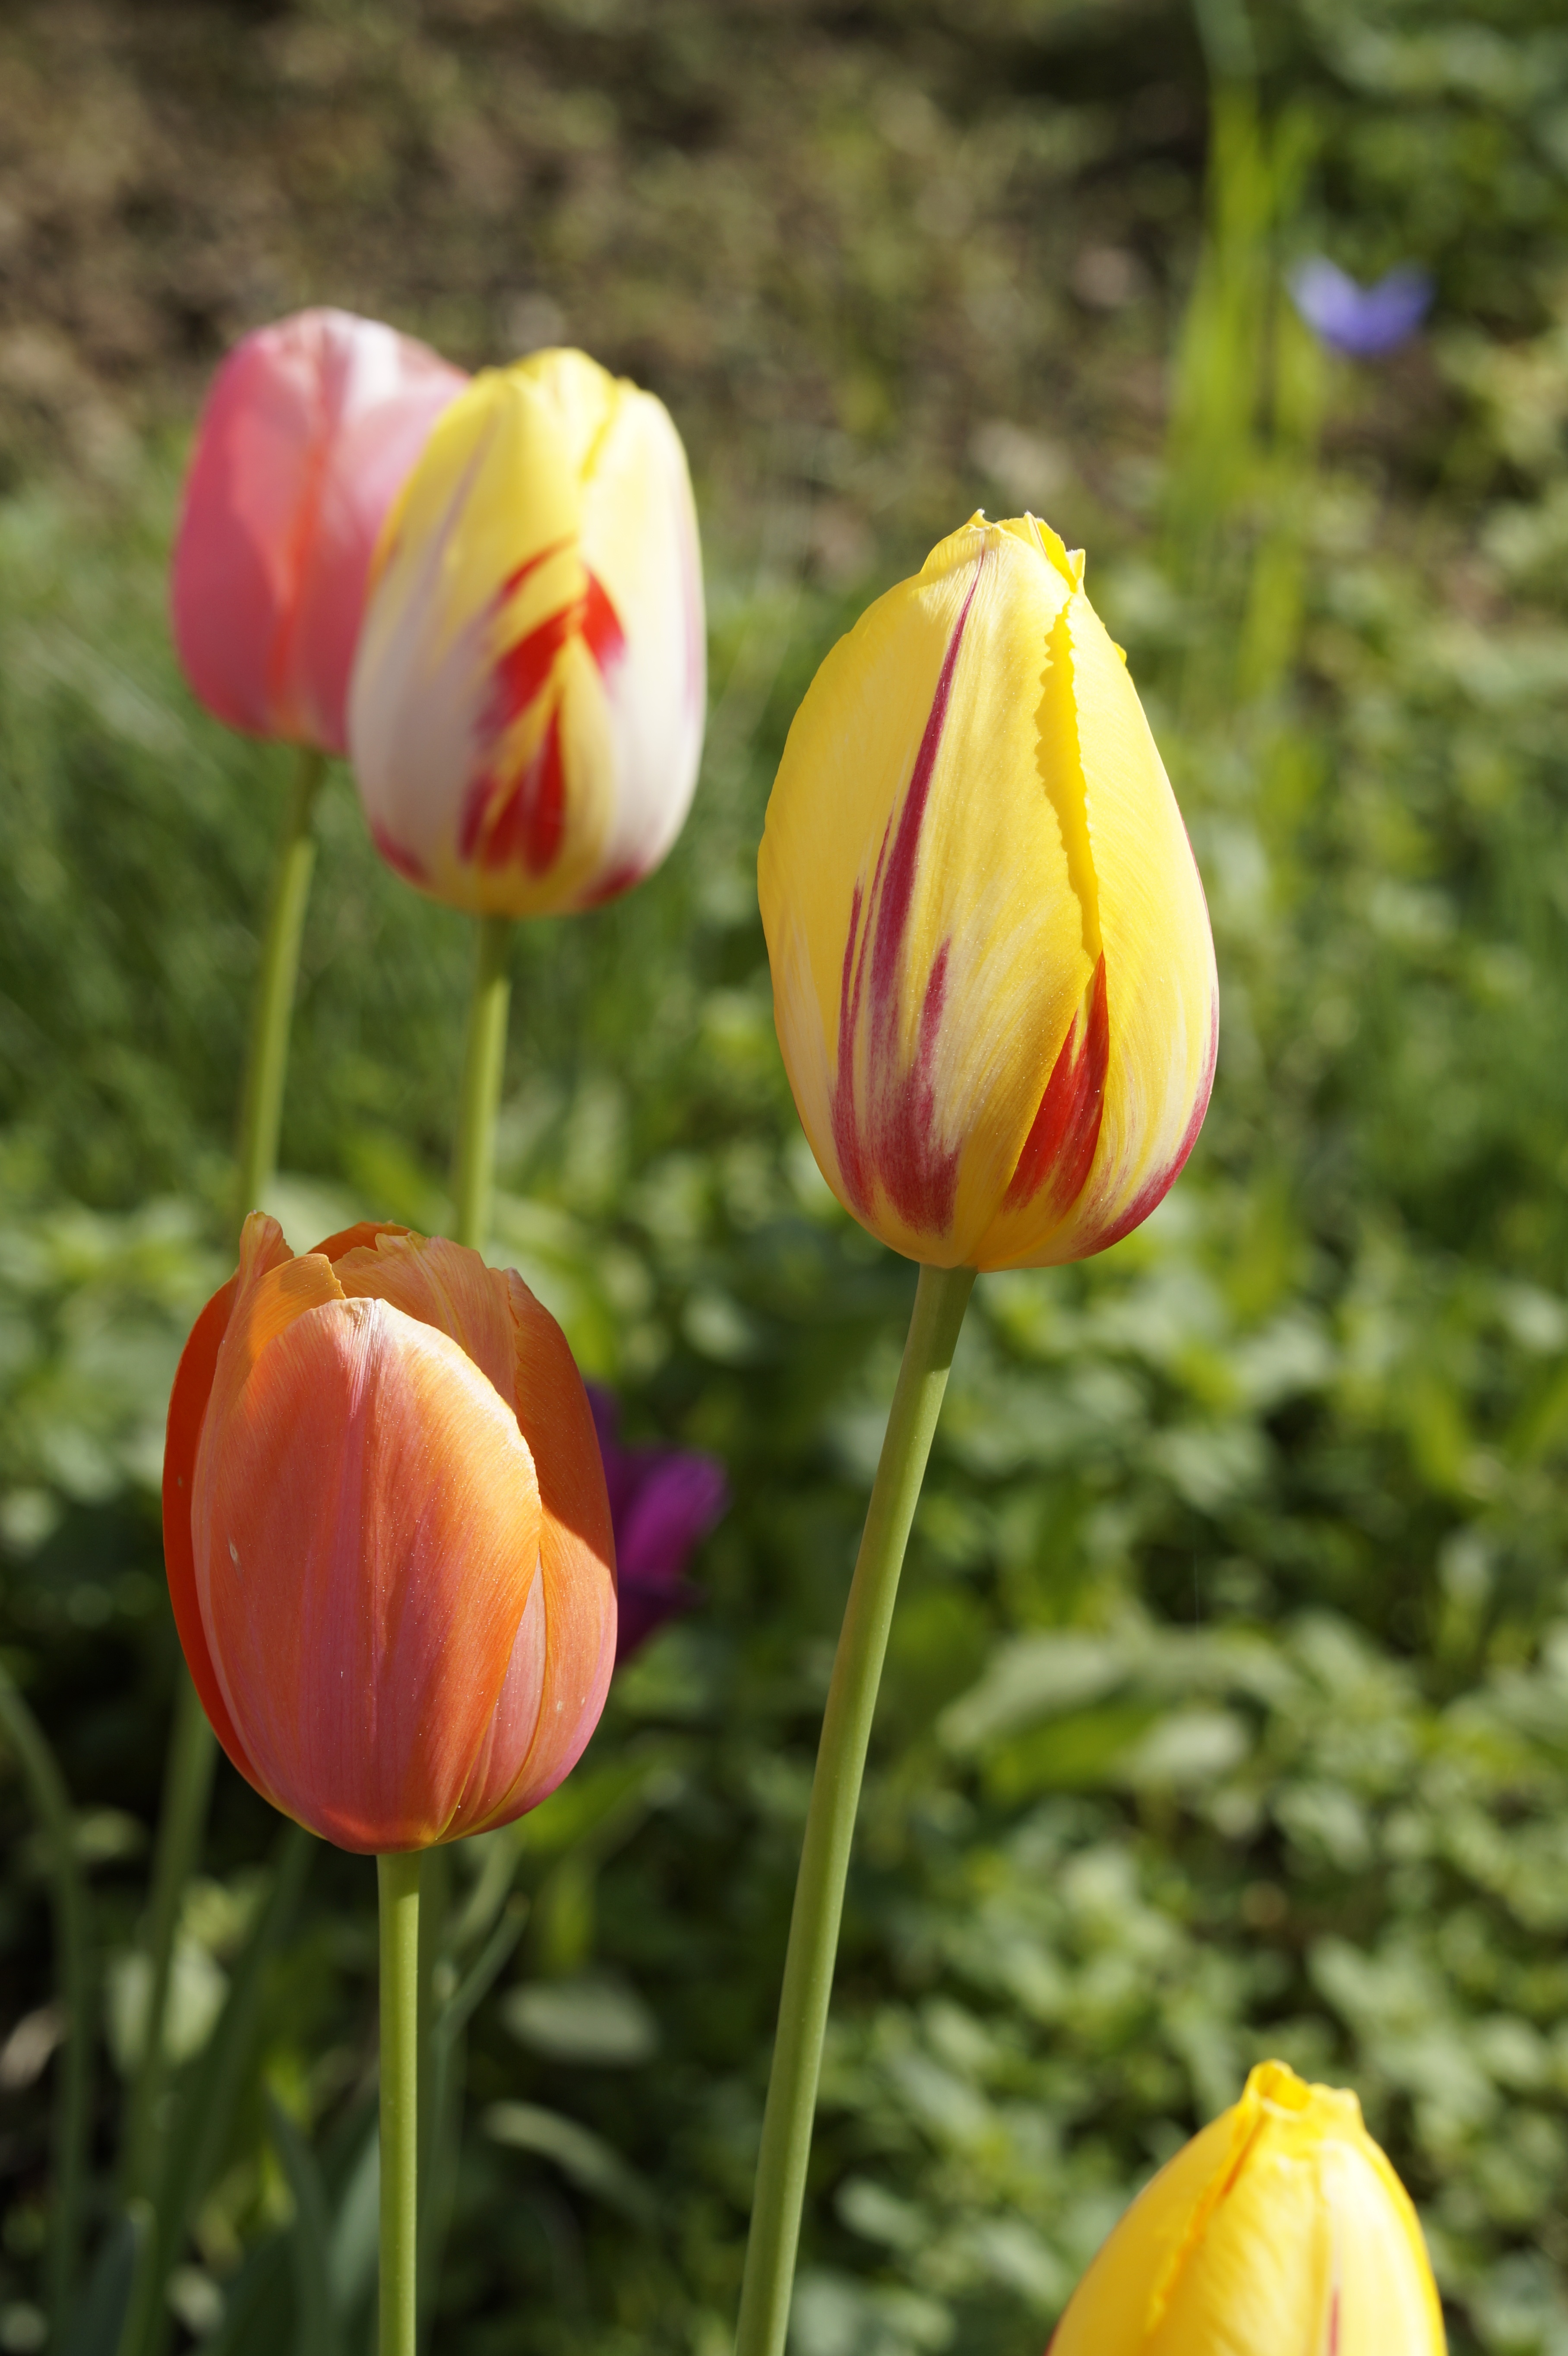
nature, plant, flower, petal, bloom, tulip, spring, color, botany, colorful, yellow, garden, flora, flowers, bed, tulips, calyx, flowering plant, cut flowers, lily family, plant stem, land plant